Rail operating centre

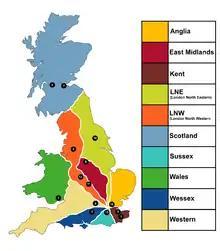
Network Rail route map with rail operating centres (ROCs) annotated. This is representational only and is not to scale.

York IECC (Integrated Electronic Control Centre) is an example of an early version of a ROC. York IECC was opened in 1989 and controlled a large region in Yorkshire bounded by Gargrave, South Emsall, Selby, Northallerton, Cottingley (Leeds), Bramley and the Harrogate loop. The ROC, which opened in York on 12 September 2014, superseded the York IECC in January 2015 and will eventually control the East Coast Main Line and associated lines in Lincolnshire, Yorkshire and the Humber and the North East of England. This means a King's Cross to Edinburgh train will be signalled by York ROC all the way from King's Cross to the Scottish Borders.